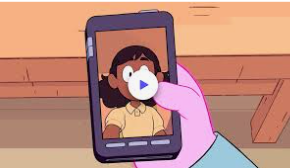
Portrait style: Cartoon Portrait